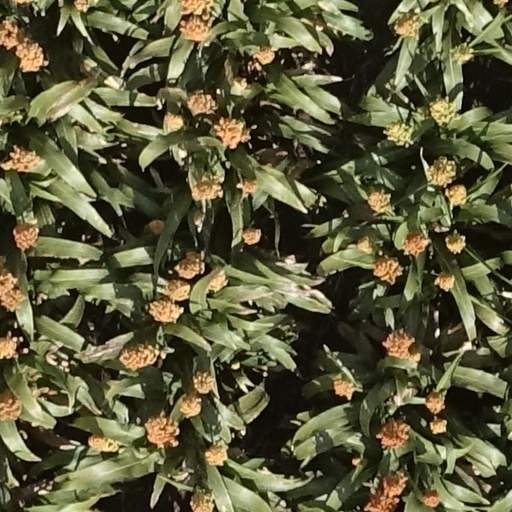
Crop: sorghum